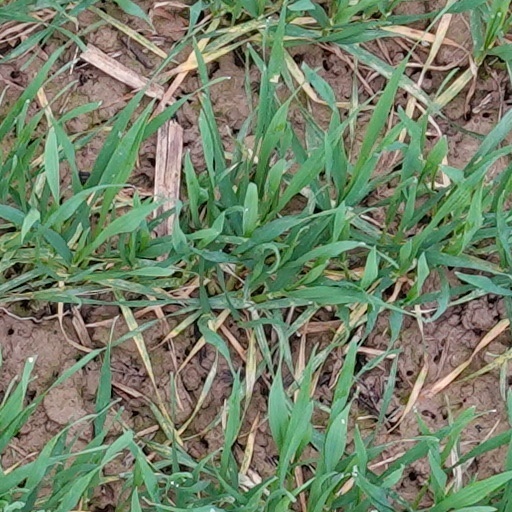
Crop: wheat